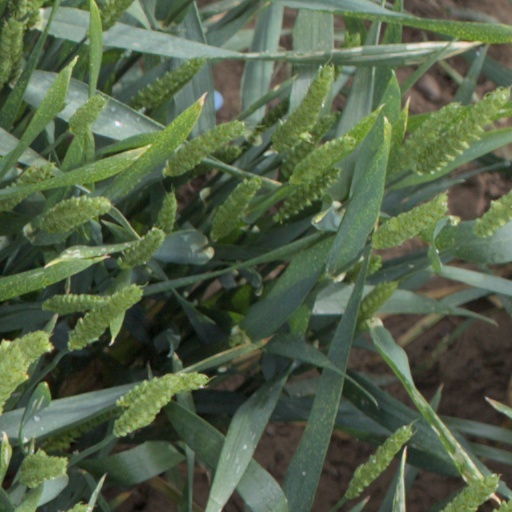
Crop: wheat